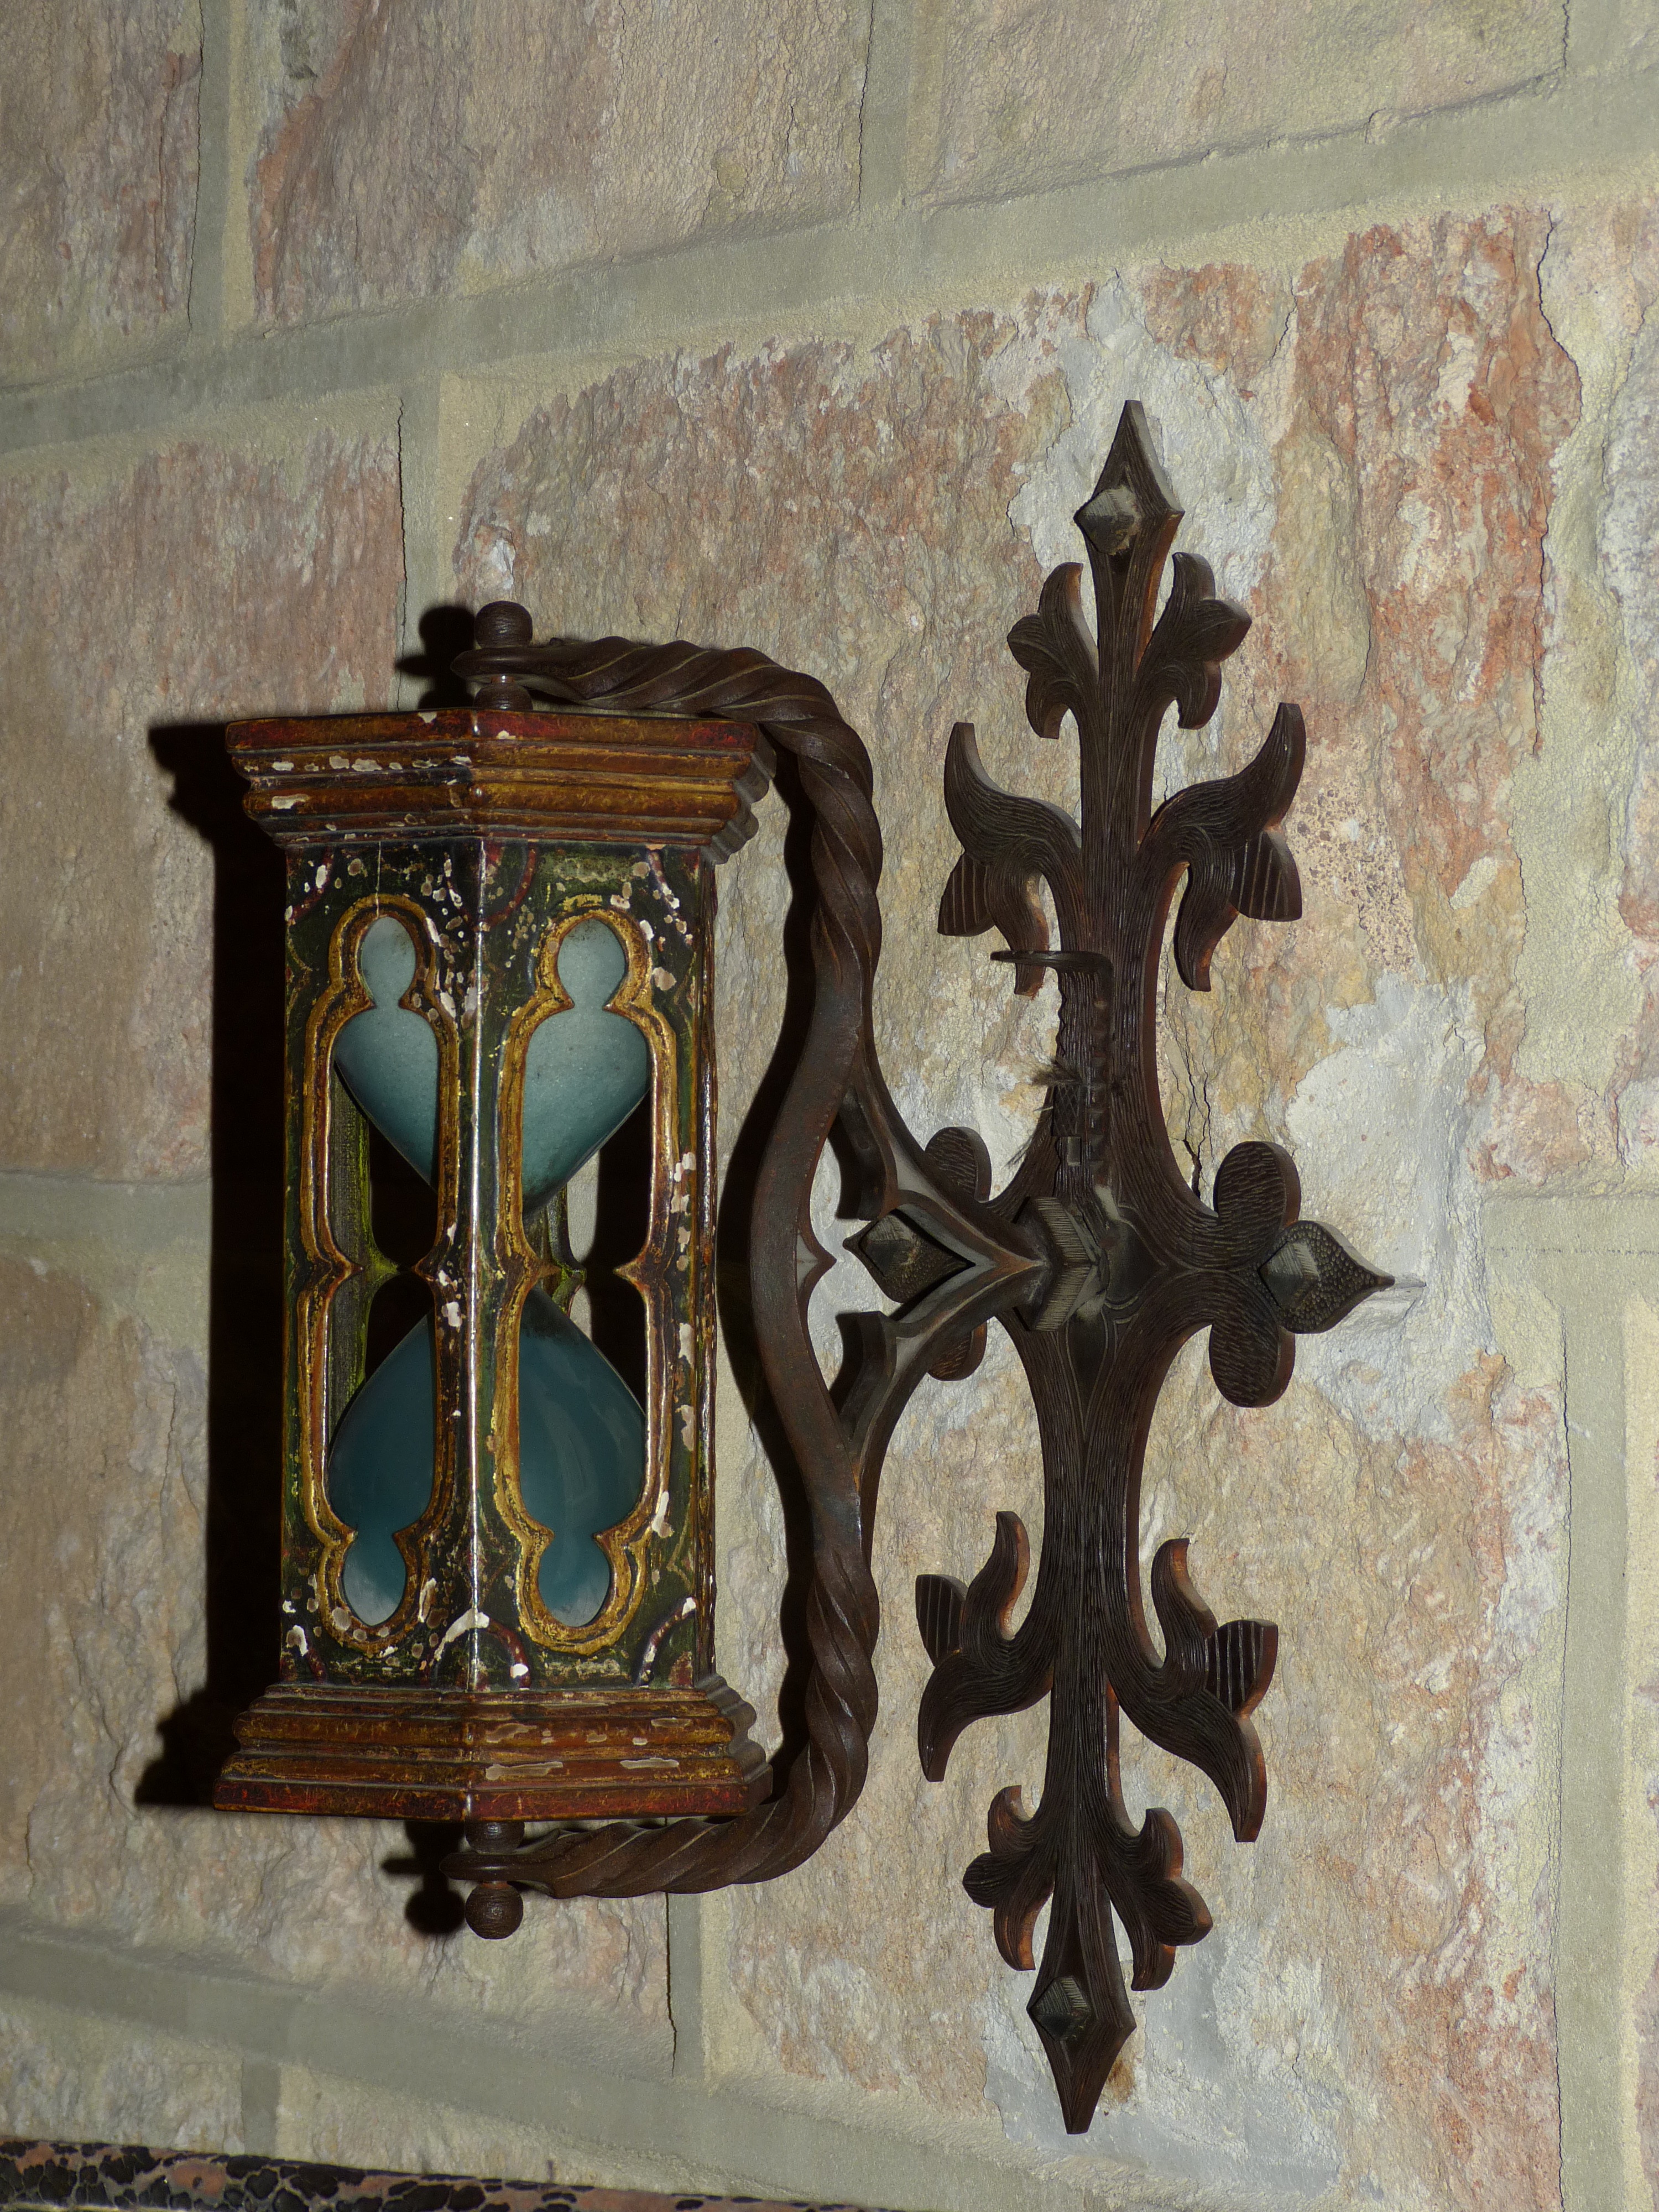
sand, wood, antique, window, clock, time, wall, furniture, lighting, transience, picture frame, carving, historically, hourglass, transient, hours, modern art, egg timer, run out, amount of time